Robert Gates

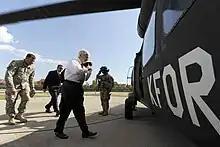
Gates boards a UH-60 Blackhawk, Camp Monteith, Kosovo

Gates was the interim dean of the Bush School of Government and Public Service at Texas A&M University from 1999 to 2001. On August 1, 2002, he became the 22nd president of Texas A&M. As the university president, Gates made progress in four key areas of the university's "Vision 2020" plan, a plan to become one of the top 10 public universities by 2020. The four key areas include improving student diversity, increasing the size of the faculty, building new academic facilities, and enriching the undergraduate and graduate education experience. During his tenure, Gates encouraged the addition of 440 new faculty positions and a $300 million campus construction program, and saw increases in minority enrollment. On February 2, 2007, Gates was conferred the title of president emeritus by unanimous vote of the Texas A&M University System Board of Regents. Gates and his wife Becky received honorary doctoral degrees from Texas A&M on August 10, 2007.